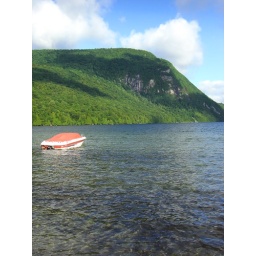
A crystal clear glacial lake in Westmore, Vermont.